Tangut script

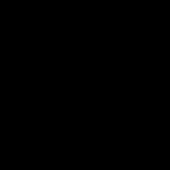
The Tangut character for "man", a relatively simple character

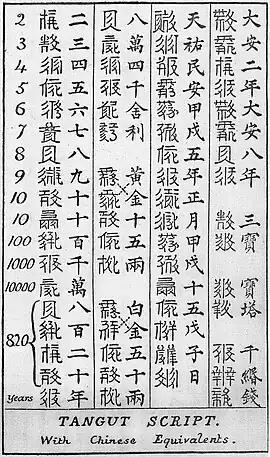
Stephen Wootton Bushell's decipherment of 37 Tangut characters

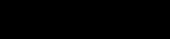
The Tangut character "mud" is made with part of the character "water" (far left) and the whole of the character "soil"

Most composite characters comprise two components. A few comprise three or four. A component can be a simple character, or part of a composite character. The composite characters include semantic-semantic ones and semantic-phonetic ones. A few special composite characters were made for transliterating Chinese and Sanskrit.